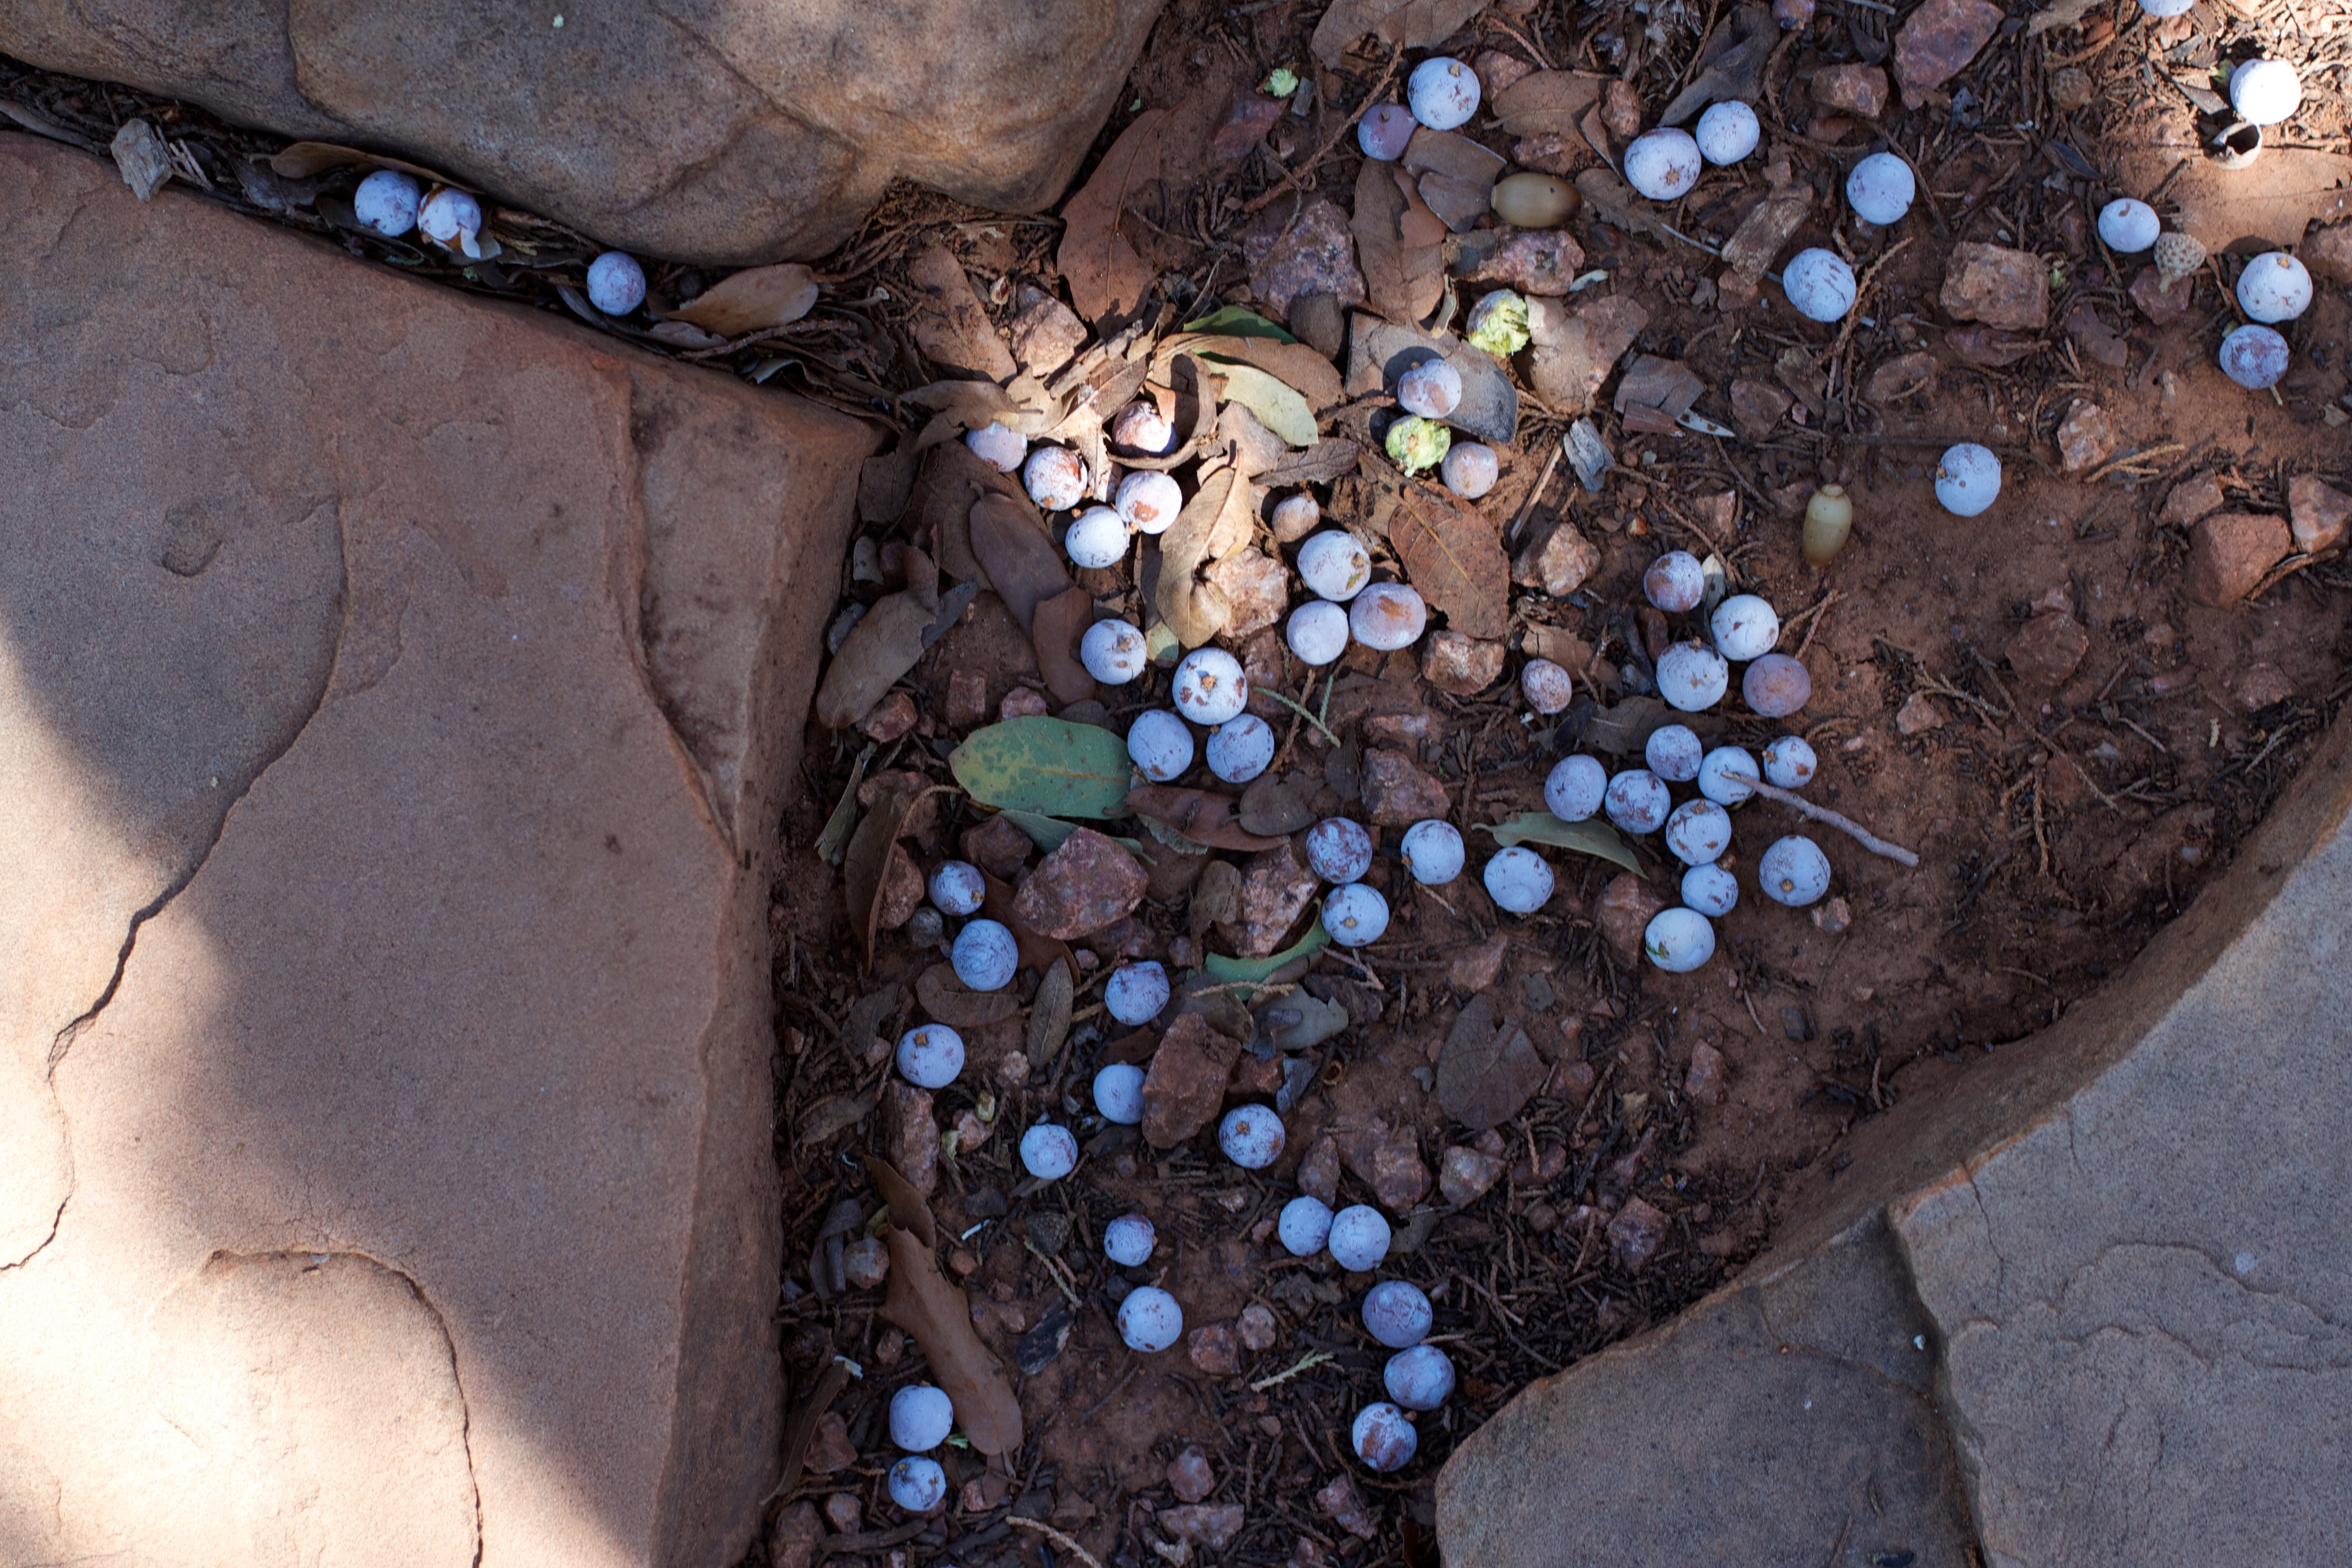
rock, color, soil, blue, material